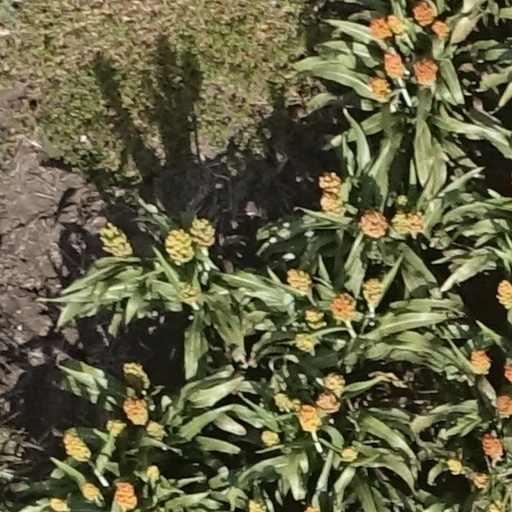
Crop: sorghum